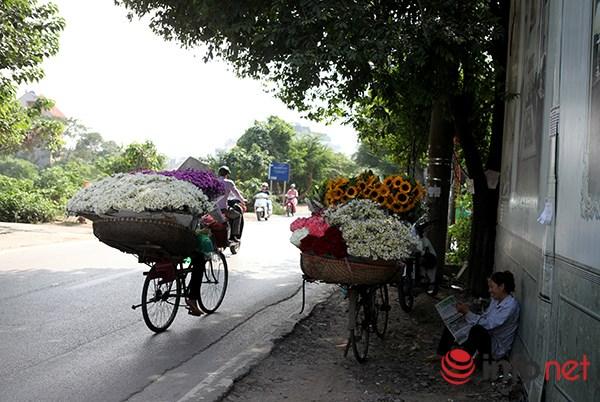
ở bên bức tường có sự xuất hiện của một người phụ nữ và một chiếc xe đạp chở hoa